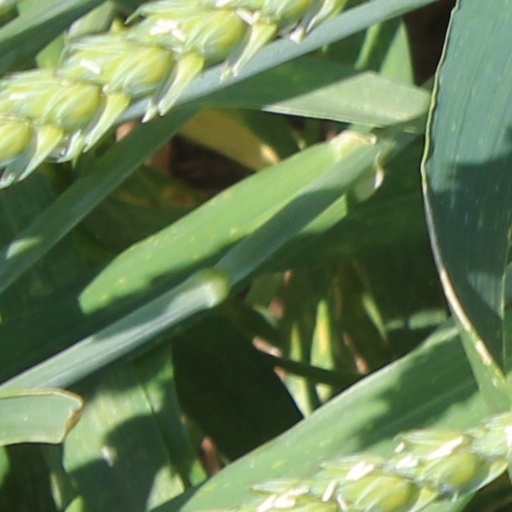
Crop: wheat